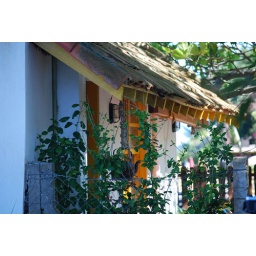
Costa da Lagoa - The little house by the lake